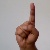
The image shows a hand gesture representing the letter 'D' in Indian Sign Language.